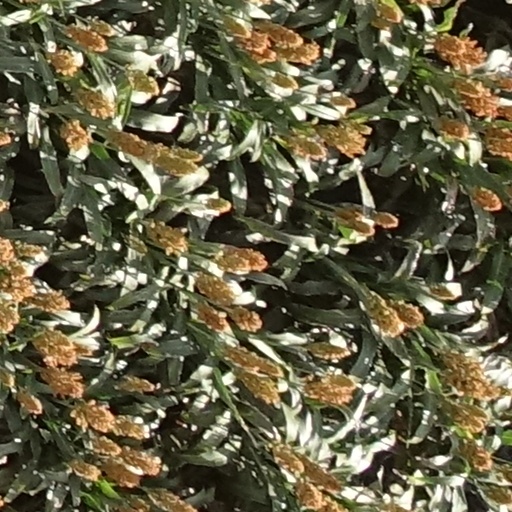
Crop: sorghum